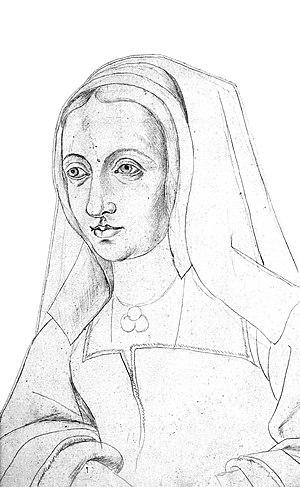
Baudouin de Bourgogne, seigneur de Fallais, né vers 1446 à Lille et mort en 1508 à Bruxelles, est un noble, homme de guerre et diplomate bourguignon.